The Undertaker

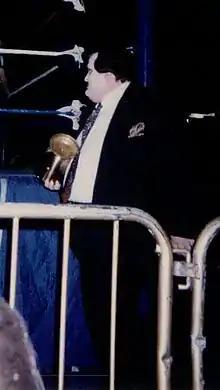
Paul Bearer betrayed The Undertaker by hitting him with the urn that he is seen carrying.

Following the death angle at the Royal Rumble during The Undertaker's absence, the WWF promoted reported sightings of him through video clips of random people claiming to have seen him. After WrestleMania X, Ted DiBiase introduced an Undertaker back to the WWF. This Undertaker, however, played by Brian Lee (one of Calaway's real-life best friends) was an impostor Undertaker (dubbed "The Underfaker" by fans) rejuvenated by Dibiase's money rather than Bearer's urn. His actions led to the return of the real Undertaker at SummerSlam, defeating the impostor and appearing as a reincarnation of his Deadman gimmick, one of a more shadowy, mysterious and secret presence. Represented now by cool colors, The Undertaker replaced details of his wrestling gear that were previously colored gray with purple, and effected scenes with blue/purple semidarkness. Many details that would become associated with The Undertaker for the remainder of his career were produced during this rebirth incarnation, such as the addition of sleeve tattoos and Godlike supernatural elements (thunder, lightning and windy weather-like effects used to indicate The Undertaker's presence and wrath).